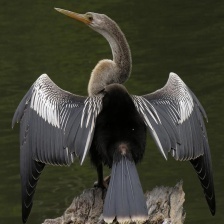
Species: ANHINGA
Scientific name: ANHINGA ANHINGA